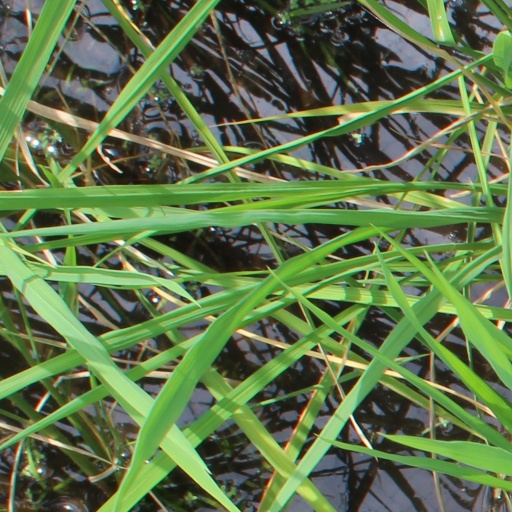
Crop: rice